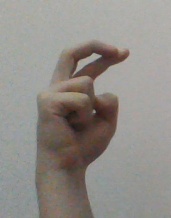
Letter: zay